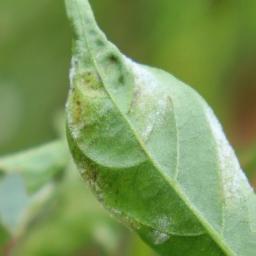
Label: powdery mildew